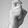
ASL letter: X